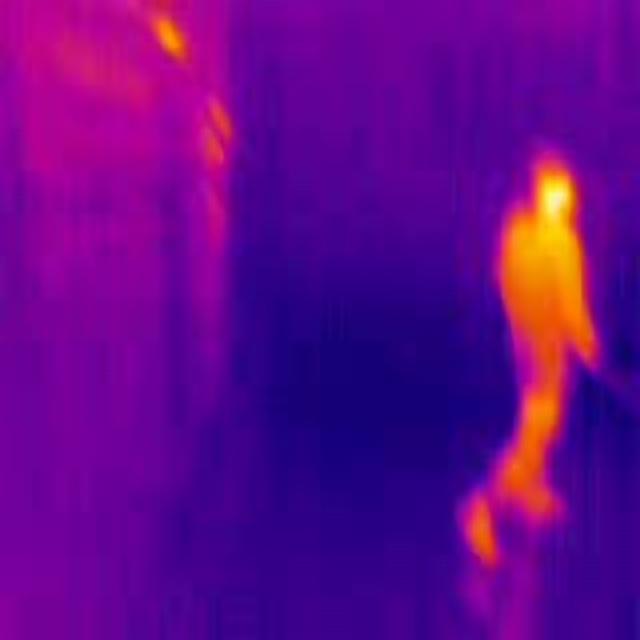
Detected objects:
label: person